Golden spike

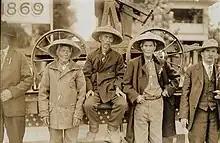
Original workers from the project, Wong Fook, Lee Chao, and Ging Cui are shown in front of a parade float in Ogden, Utah, during a 1919 parade to celebrate the 50th anniversary of the completion of the Transcontinental Railroad.

Three of the Chinese workers who helped build the railroad in 1869, Wong Fook, Lee Chao, and Ging Cui were given a place in the celebratory 50th anniversary parade at Ogden, Utah, in 1919. However, during the 1969 ceremony no Chinese representatives spoke during the dedication of a plaque memorializing Chinese railroad workers. The 2019 ceremony brought an intentionally greater focus on the Chinese contribution with then United States Secretary of Transportation Elaine Chao speaking at the event. The Chinese Railway Workers Descendants Association continues to hold annual gatherings at Chinese Arch near Promontory. A monument dedicated to Chinese workers on the railroad was installed at the Utah State capitol building to correspond with the 155th anniversary.